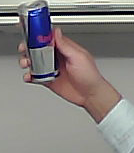
Product: redbull_energydrink